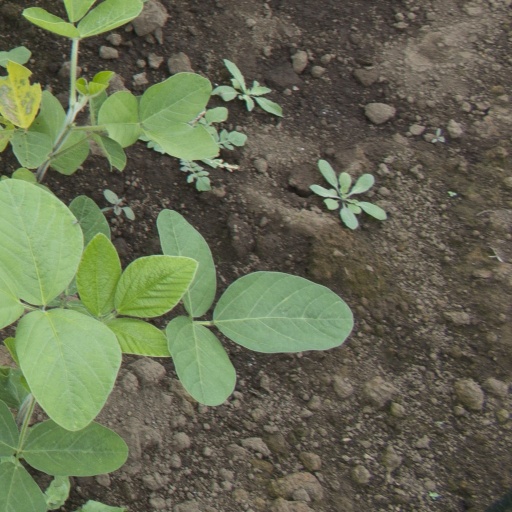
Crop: soybean